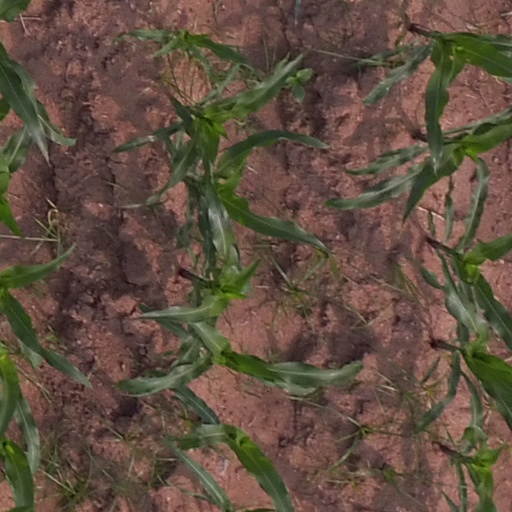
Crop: maize; corn